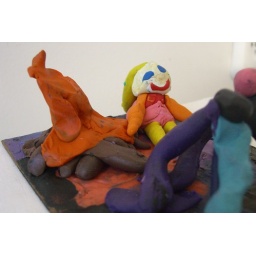
a girl sitting by the fire